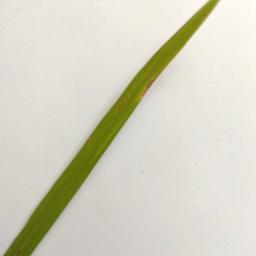
Label: Rice___Leaf_Blast